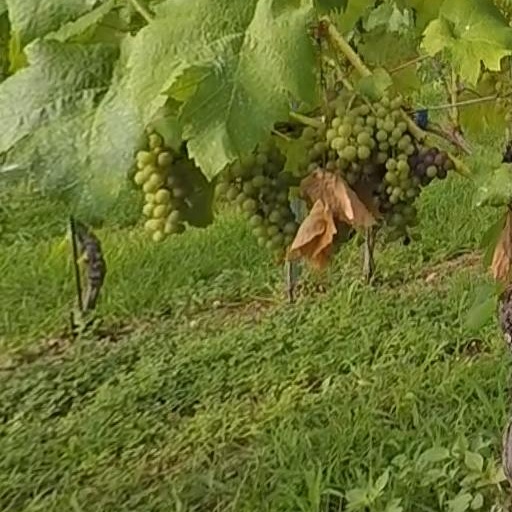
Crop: grape